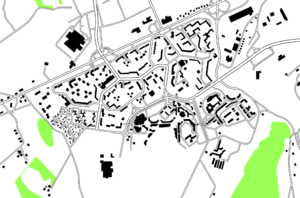
Plan du quartier de Planoise à Besançon réalisé à partir des cadastres de 1989.
Planoise est l'un des quatorze quartiers de Besançon. Situé au sud-ouest de la ville, il est au cœur d’un site de 3,5 km² ceinturé par quatre forêts et deux collines, à environ 2 km du Doubs et 3,5 km du centre-ville. Il est limitrophe des Tilleroyes, de Saint-Ferjeux, et de Velotte au nord et à l’est, ainsi que des communes d'Avanne-Aveney, Grandfontaine-la Belle Étoile, et Franois au sud et à l’ouest. Le secteur est bien desservi par les transports en commun grâce au tramway et à plusieurs lignes de bus Ginko et d'agglomération, et se trouve également à un carrefour routier avec la rue de Dole/R.N.73 et la R.N.57. Il faisait administrativement partie du canton de Besançon-Planoise jusqu’en 2014 mais est désormais associé à celui de Besançon-1, relevant de la ville de Besançon pour tout le reste de son administration et de sa gestion.